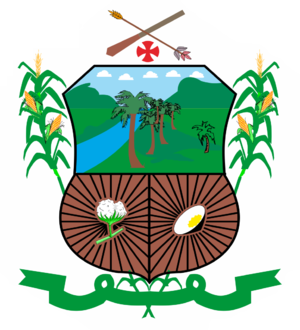
Parelhas est une municipalité brésilienne située dans l'État du Rio Grande do Norte.